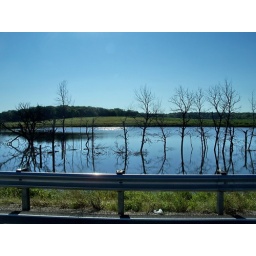
Highway-side lake with a line of dead flooded trees along Minnesota Highway 108 in 2008